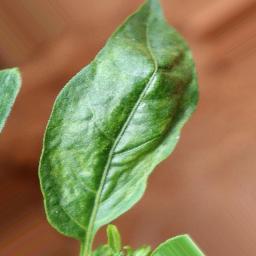
Label: mites_and_trips